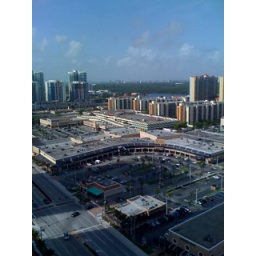
blue sky over Miami. Good Morning Twitter